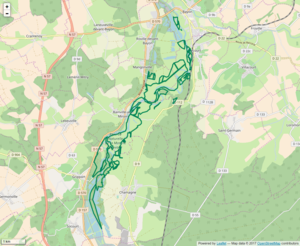
Périmètre de la RNR de la Moselle sauvage.
La Réserve Naturelle Régionale de la Moselle sauvage est une réserve naturelle régionale située en Lorraine dans la région Grand Est. Classée en 2006, elle occupe une surface de 381 hectares et protège un secteur de rivière à lit mobile sur le cours de la Moselle.